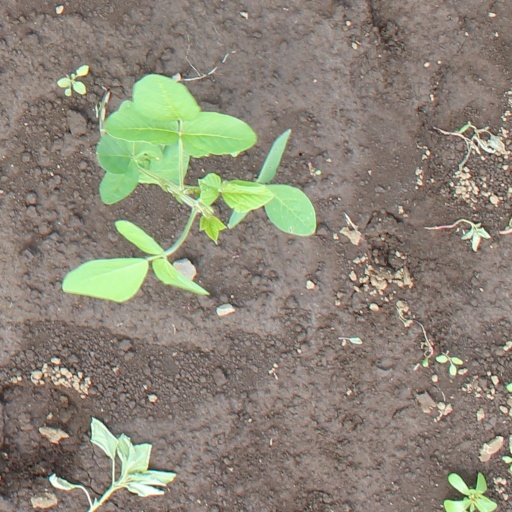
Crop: soybean